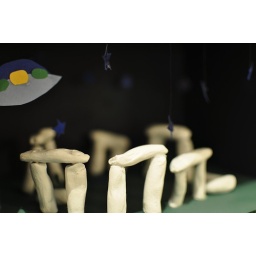
my girl friend made me this stonehenge in a box out of clay